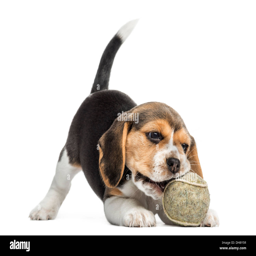
front view of a puppy biting a tennis ball against white background